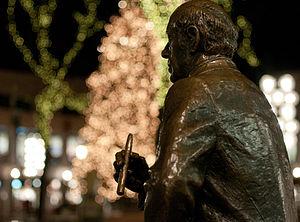
Arnold Jacob Auerbach, dit Red Auerbach, né le 20 septembre 1917 à Brooklyn et mort le 28 octobre 2006 à Washington, D.C. est un entraîneur de basket-ball américain des Washington Capitols, des Tri-Cities Blackhawks puis des Celtics de Boston. Après la fin de sa carrière d'entraîneur, il devient président des Celtics puis occupe des postes dans la direction du club jusqu'à sa mort.